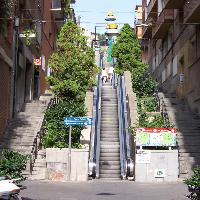
Weather: sun or clear